Minolta

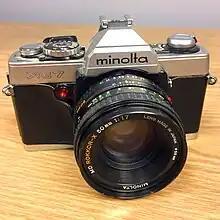
Minolta XG-7 DLSR 35 mm film camera made in Japan

Minolta continued to offer 35 mm manual focus SLR cameras in its X-370, X-570, and X-700 from 1981, but slowly repositioned its cameras to appeal to a broader market. Minolta decided to abandon the high level of design and parts specifications of its earlier XD/XE line. The new amateur-level X-570, X-700, and related models offered additional program and metering features designed to appeal to newer photographers, at a lower cost. The advanced vertical metal shutter design of the older cameras was rejected in favor of a cheaper horizontal cloth-curtain shutter, reducing flash sync to a slow 1/60th second. Further cost savings were made internally, where some operating components were changed from metal to plastic.